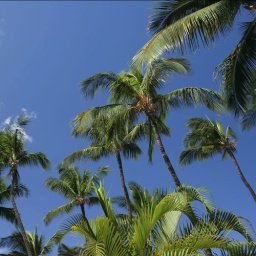
Green palm trees against a clear blue sky.